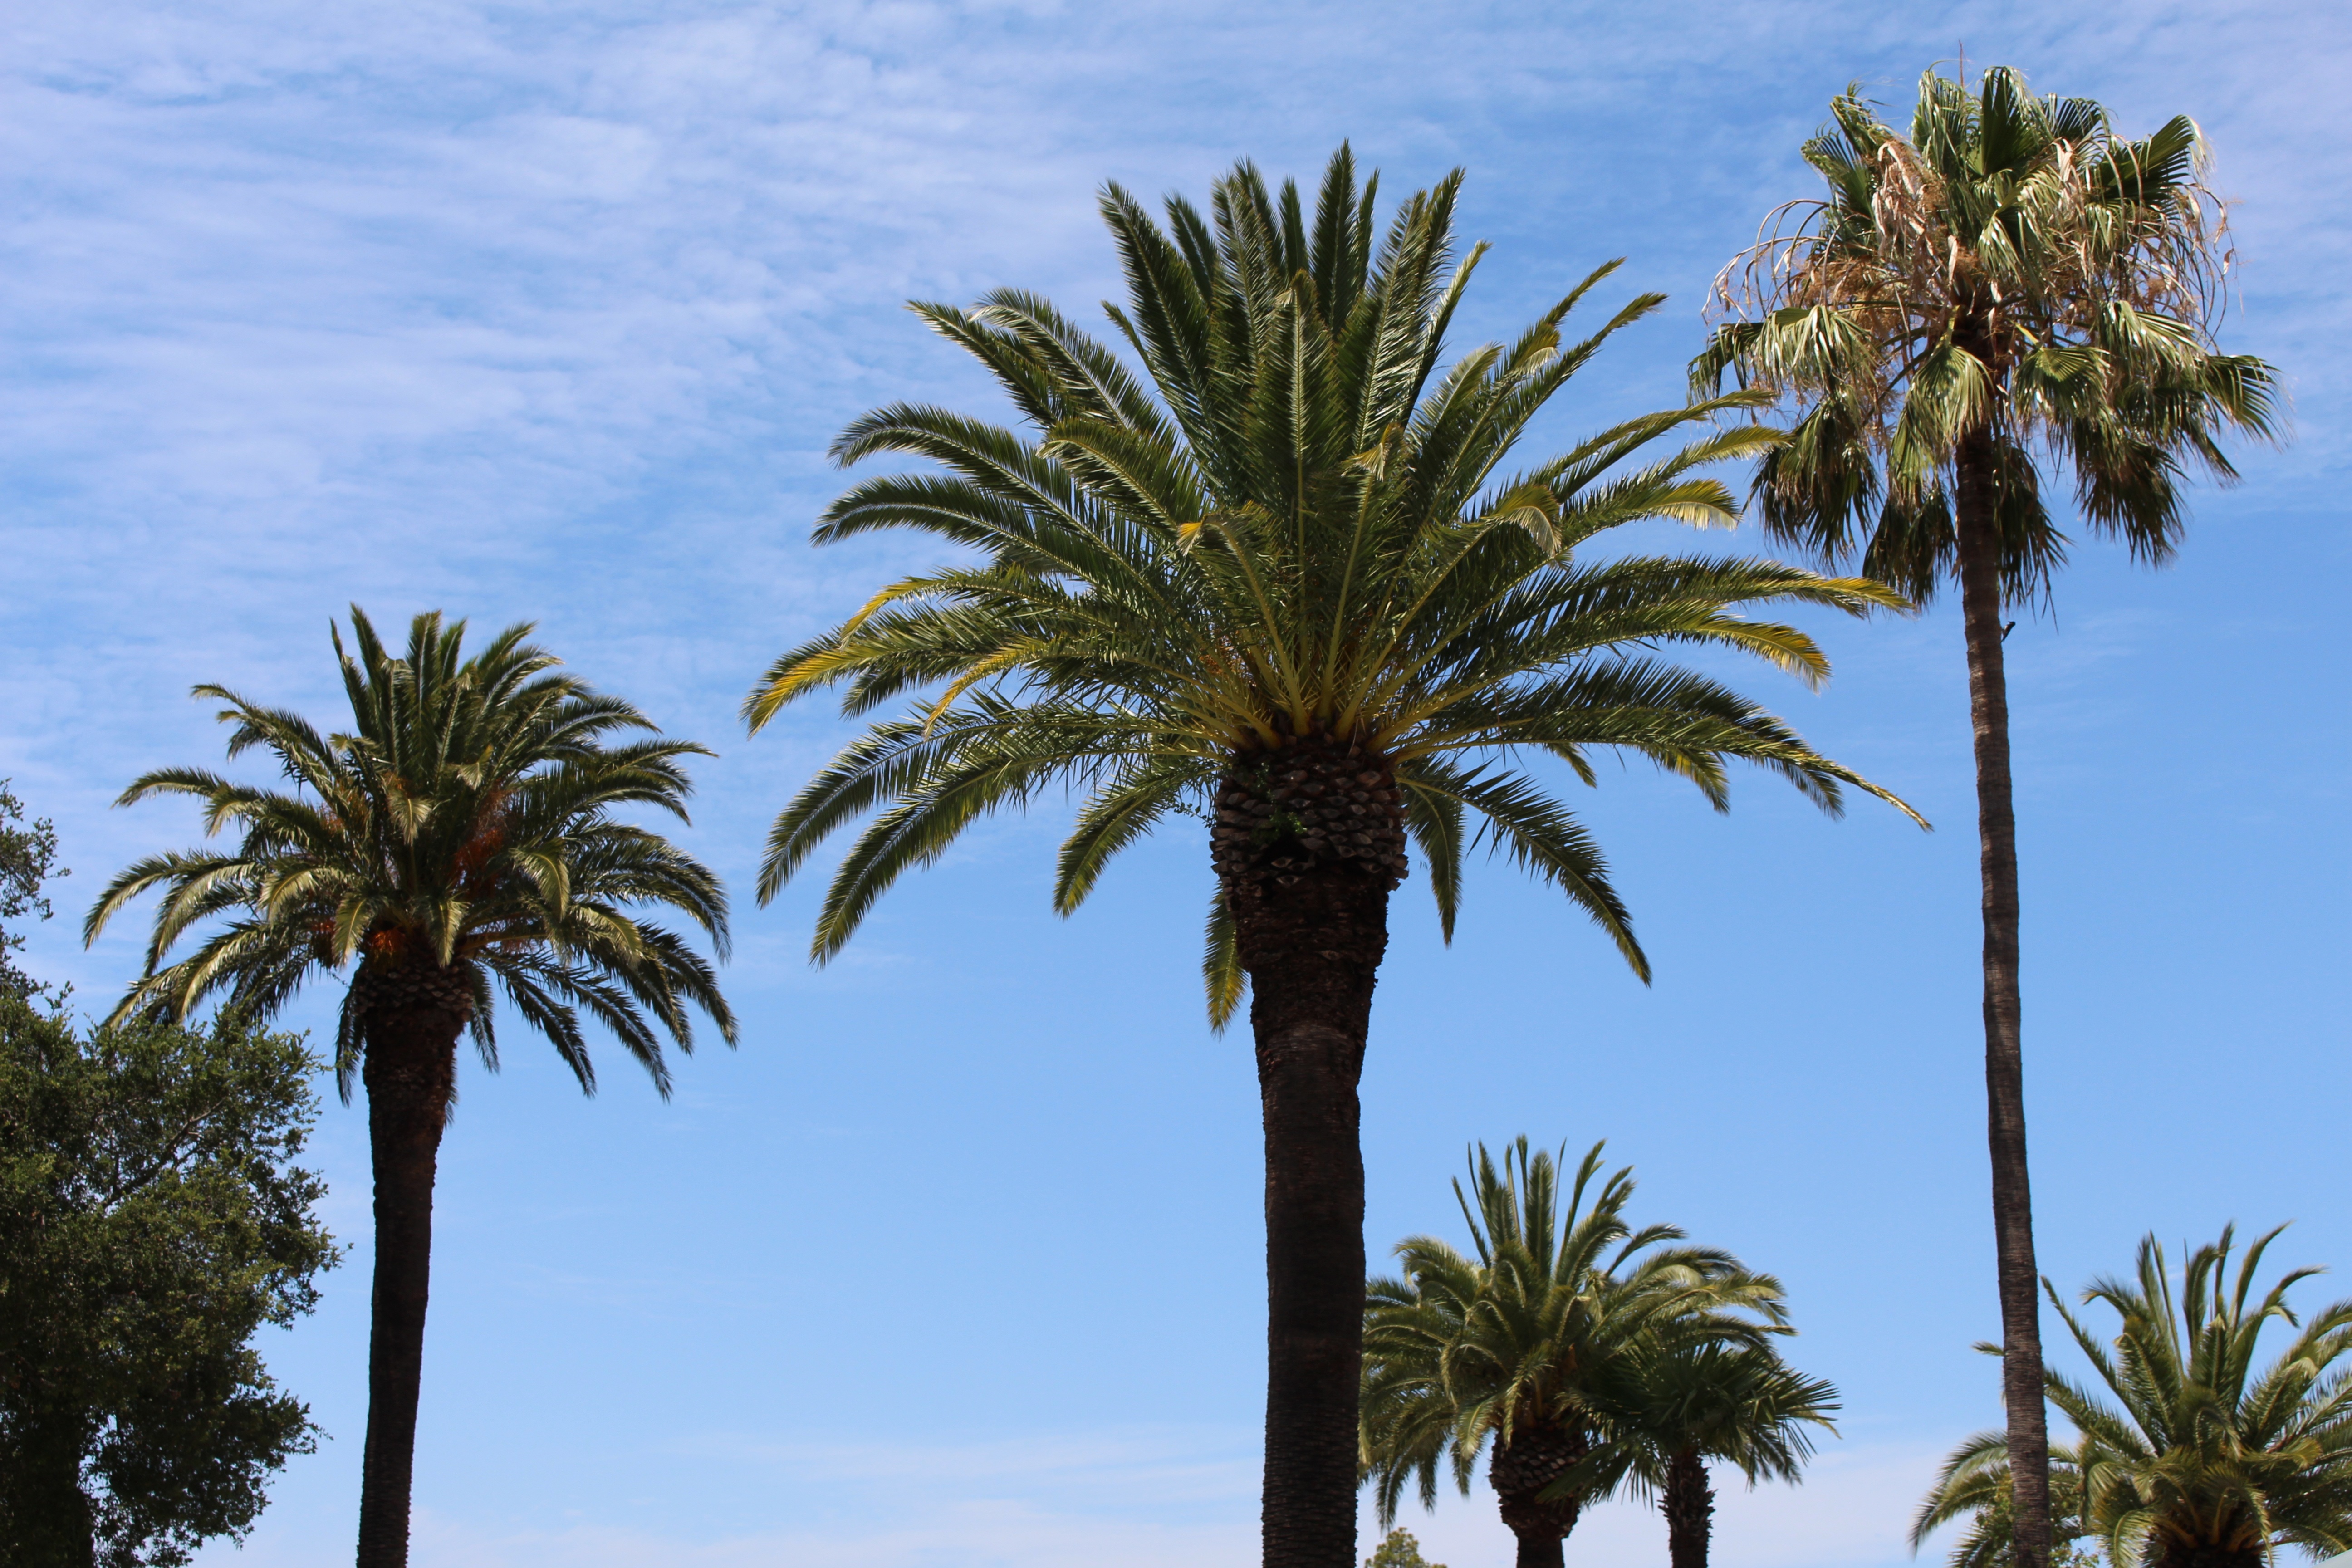
beach, tree, plant, sky, fruit, palm tree, summer, food, produce, tropical, island, botany, palms, tropics, palm tree isolated, flowering plant, date palm, grass family, woody plant, land plant, arecales, palm family, borassus flabellifer